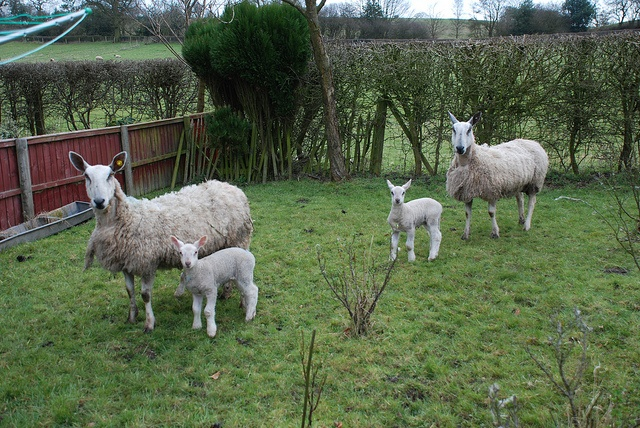
Two sheep in a backyard, each with one child
Sheep are standing in a yard two by two with parent and child.
Two adult and two baby sheep standing on the grass inside a small fenced in area.
Two adult and two baby sheep standing in a grassy field.
Four sheep are in a fenced in grass area.